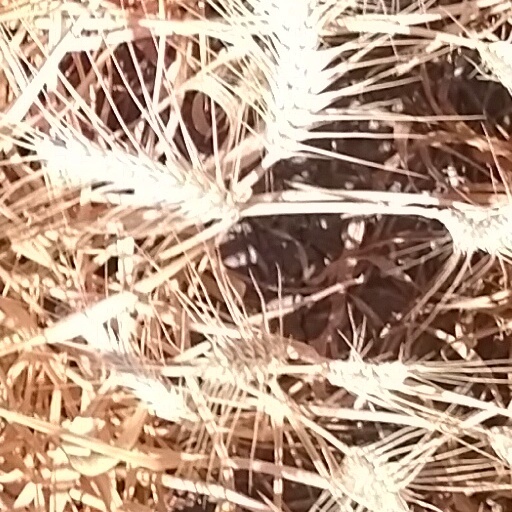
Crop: wheat